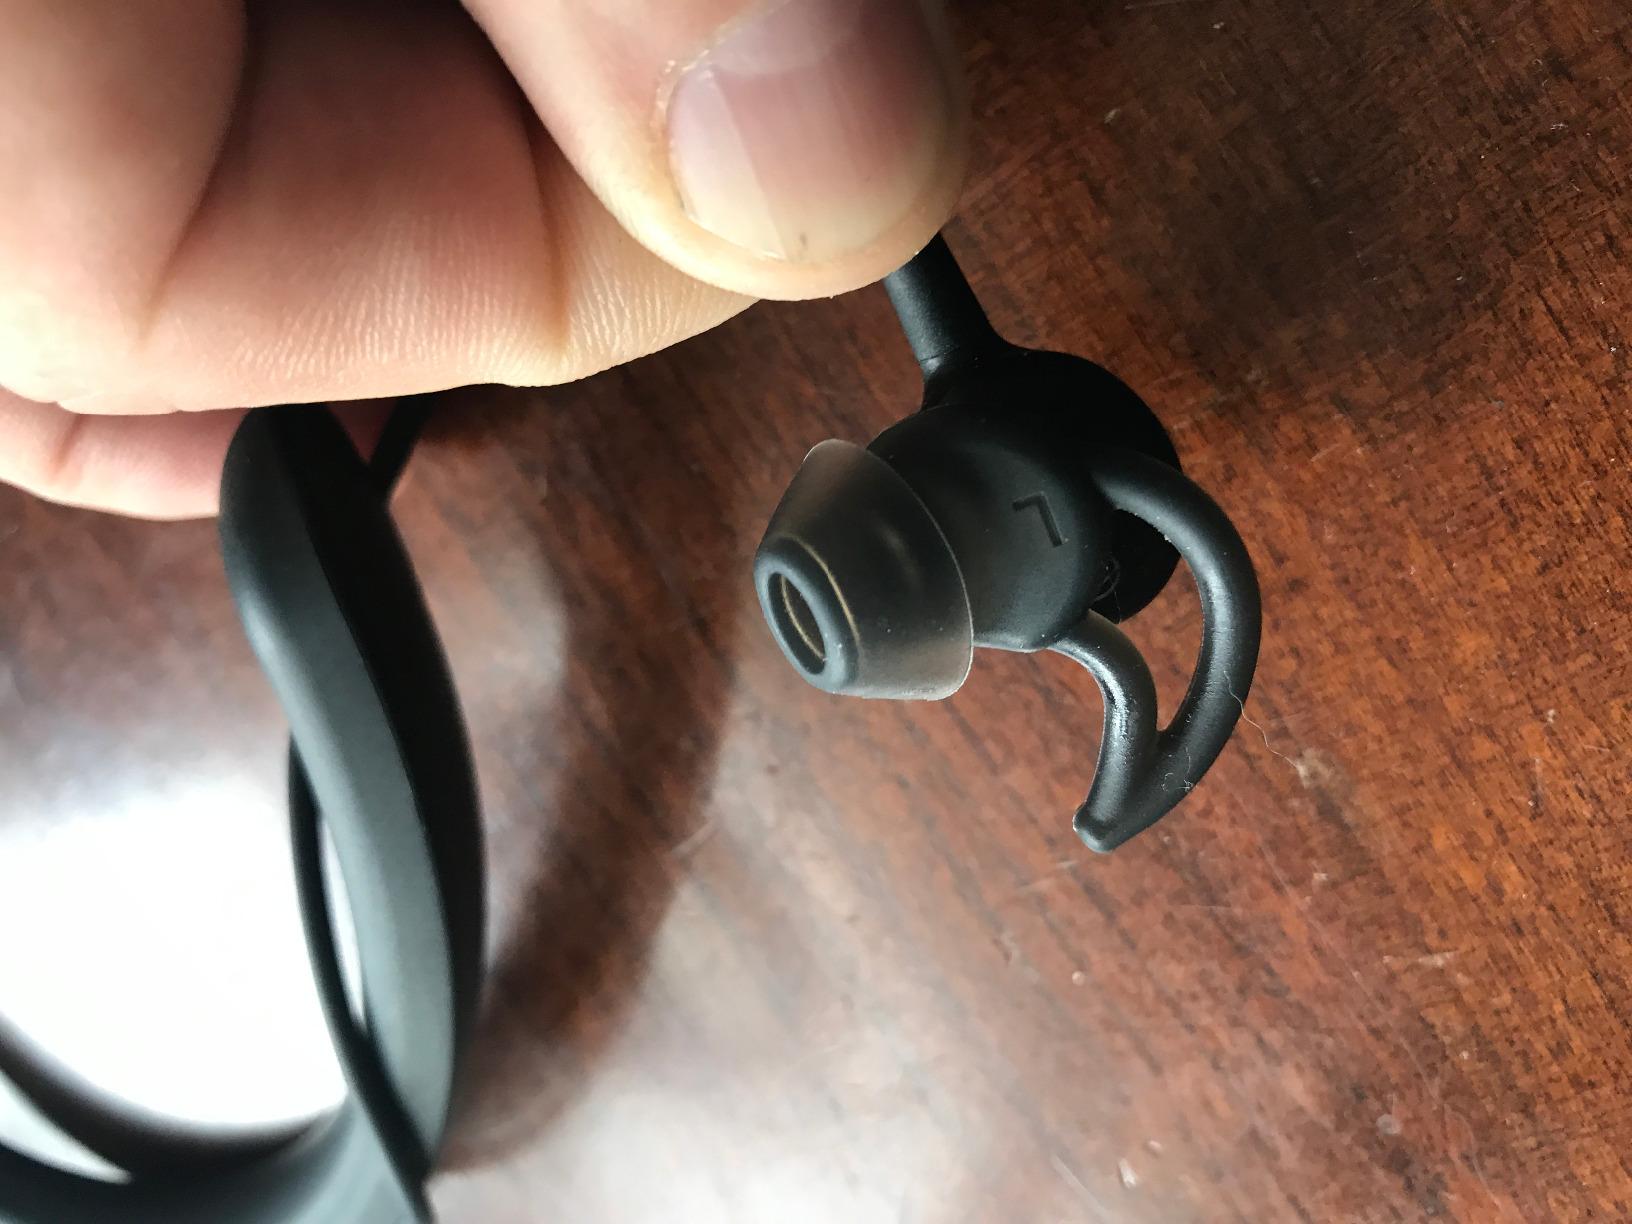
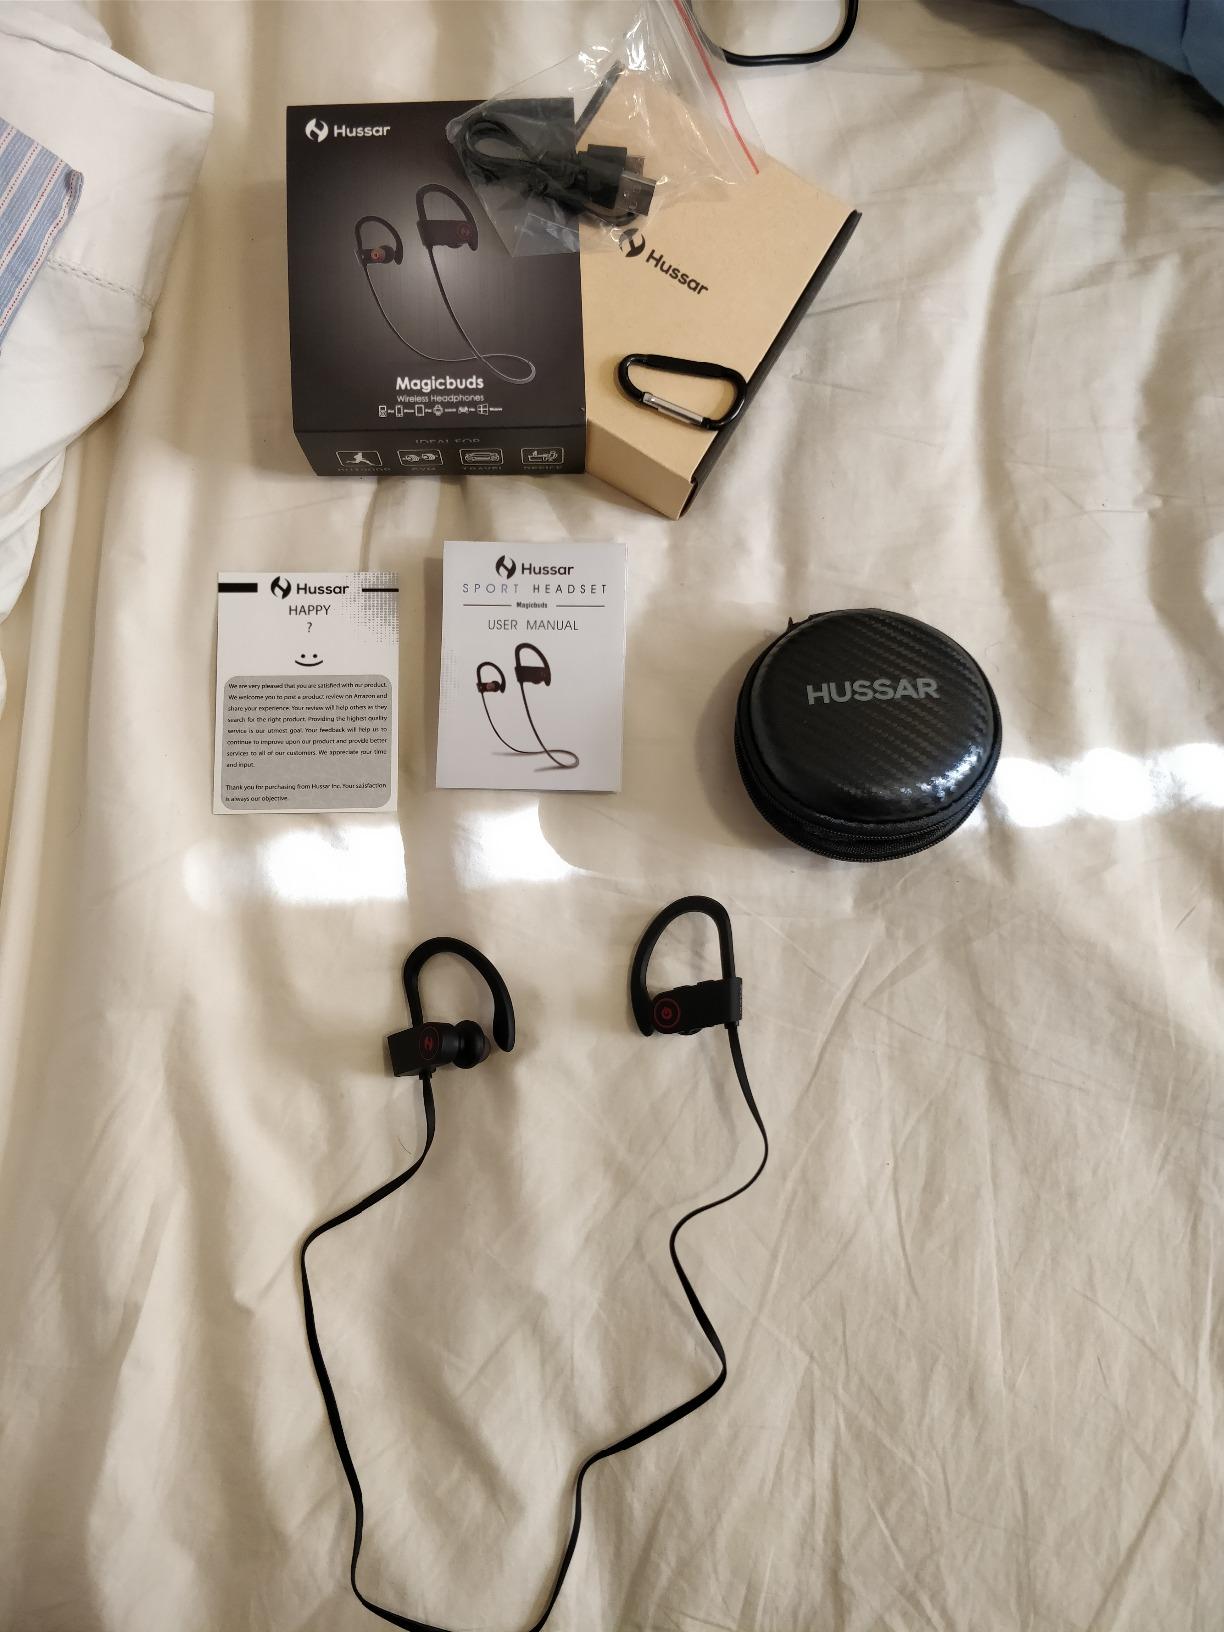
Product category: headphones
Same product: no